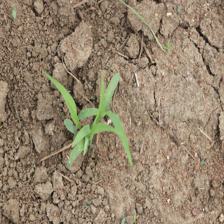
Label: Sorghum